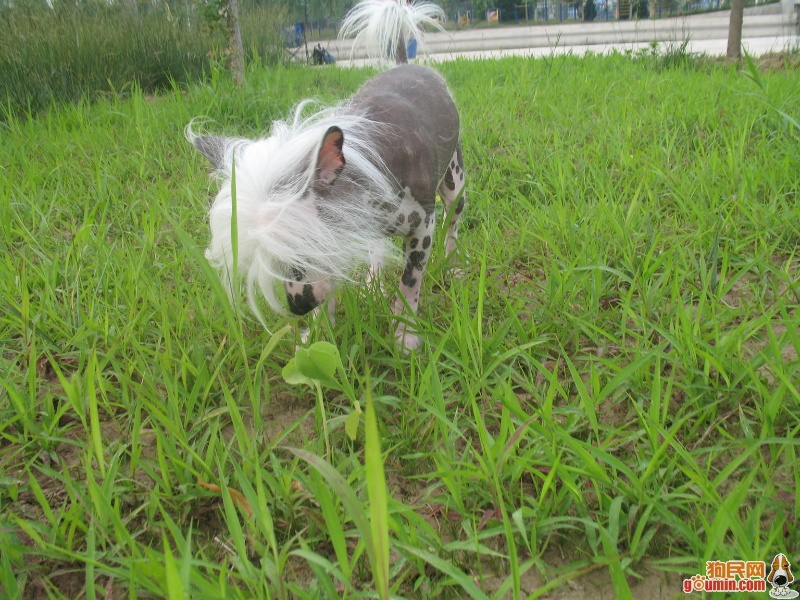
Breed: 234-n000093-Chinese_Crested_Dog